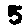
Label: 5